Westcott railway station

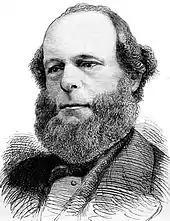
Balding man with a dark bushy beard

The Duke died in 1889, and in 1894 the trustees of his estate set up the Oxford & Aylesbury Tramroad Company (O&ATC) with the intention of extending the line from Brill to Oxford. The MR leased the Brill Tramway from 1 December 1899, although the line continued to be owned by the O&ATC.